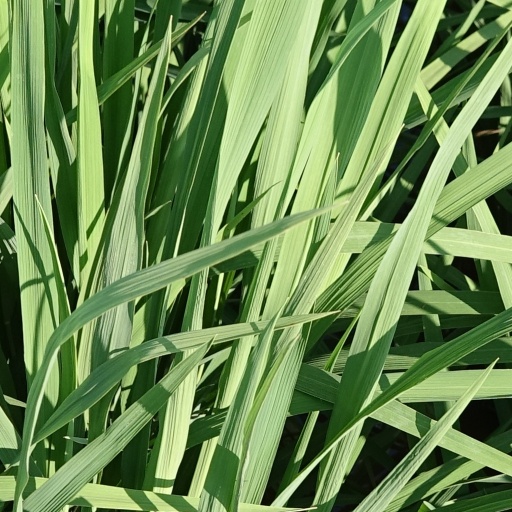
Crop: rice